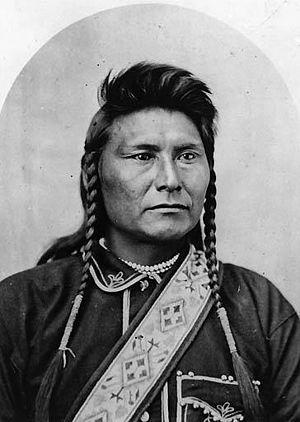
Titre
Joseph Goff Gale était un pionnier américain, trappeur, entrepreneur et homme politique qui participa à l'établissement des colons dans l'Oregon Country. Il y prit part à la construction du premier voilier construit dans ce qui deviendra l'état d'Oregon. Il navigua en Californie pour faire le commerce des têtes de bétail, et fut plus tard l'un des deux coexécutifs du gouvernement provisoire de l'Oregon. Marin à l'origine, il fut aussi fermier, mineur d'or dans la ruée vers l'or en Californie, et impliqué dans le commerce des fourrures.
Les Nez-Percés, Nimíipuu, sont une tribu amérindienne du groupe pénutien qui vivait dans le Plateau du Columbia de la région Nord-Ouest Pacifique au moment de l’expédition de Lewis et Clark.